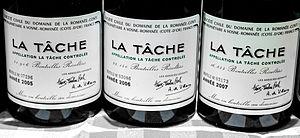
Le Domaine de la Romanée-Conti ou DRC est un des plus prestigieux domaines viticoles du monde avec 25,5 hectares en majeure partie à Vosne-Romanée sur la route des Grands Crus dans le vignoble de la côte de Nuits du vignoble de Bourgogne. La société civile du même nom est fondée en 1942 par Edmond Gaudin de Villaine. Elle est cogérée à ce jour, pour leur famille héritière, par les viticulteurs co-héritiers Aubert de Villaine et Perrine Fenal.